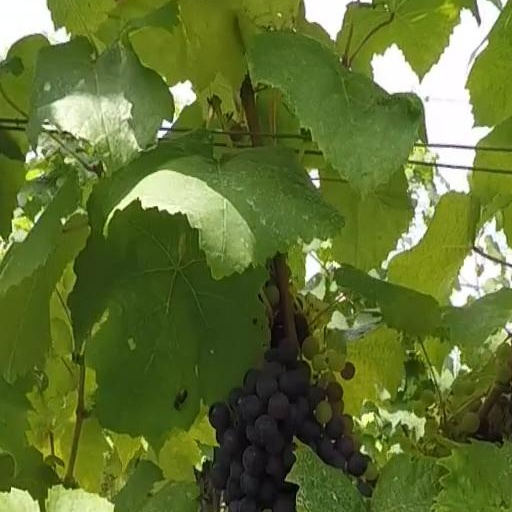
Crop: grape